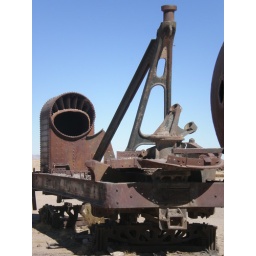
red rusted rolling stock against blue desert skies